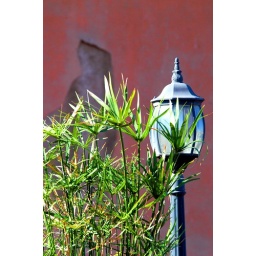
A plant grows around a lamp in Marrakech - Morocco